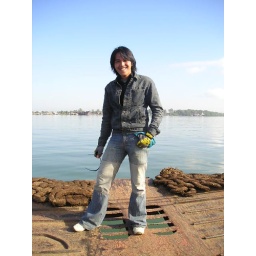
To Visit KOTA BARU at BORNEO You must cross the river by Boat and need 1 hour